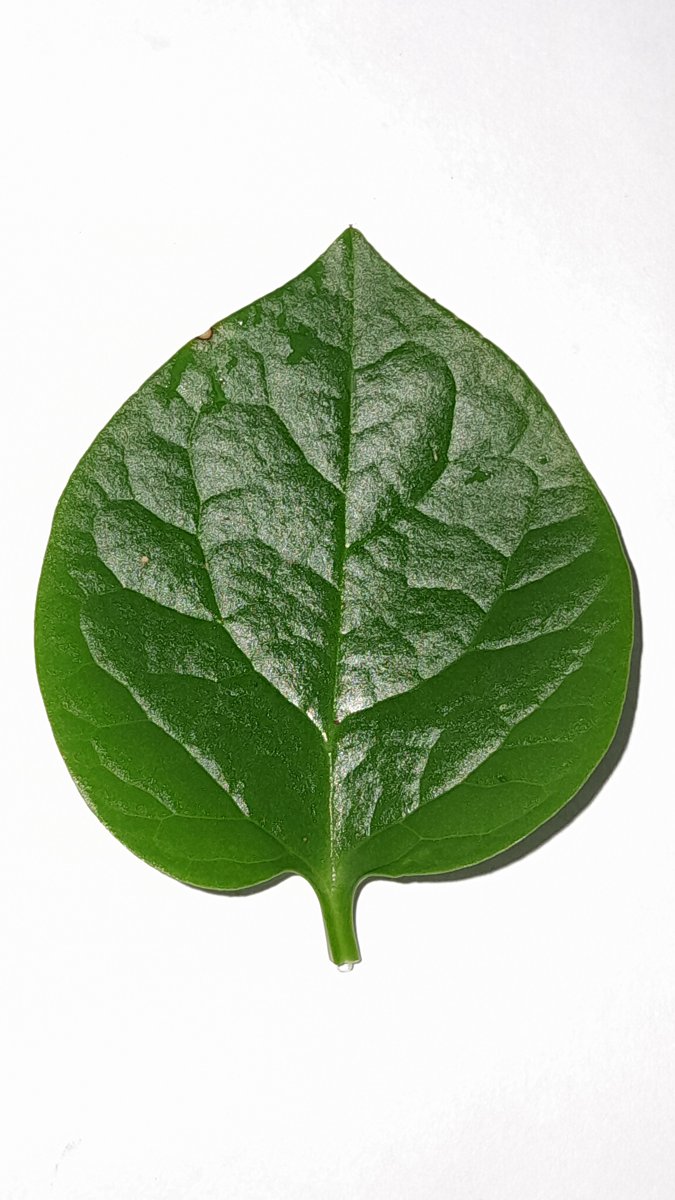
Label: Healthy-Leaf